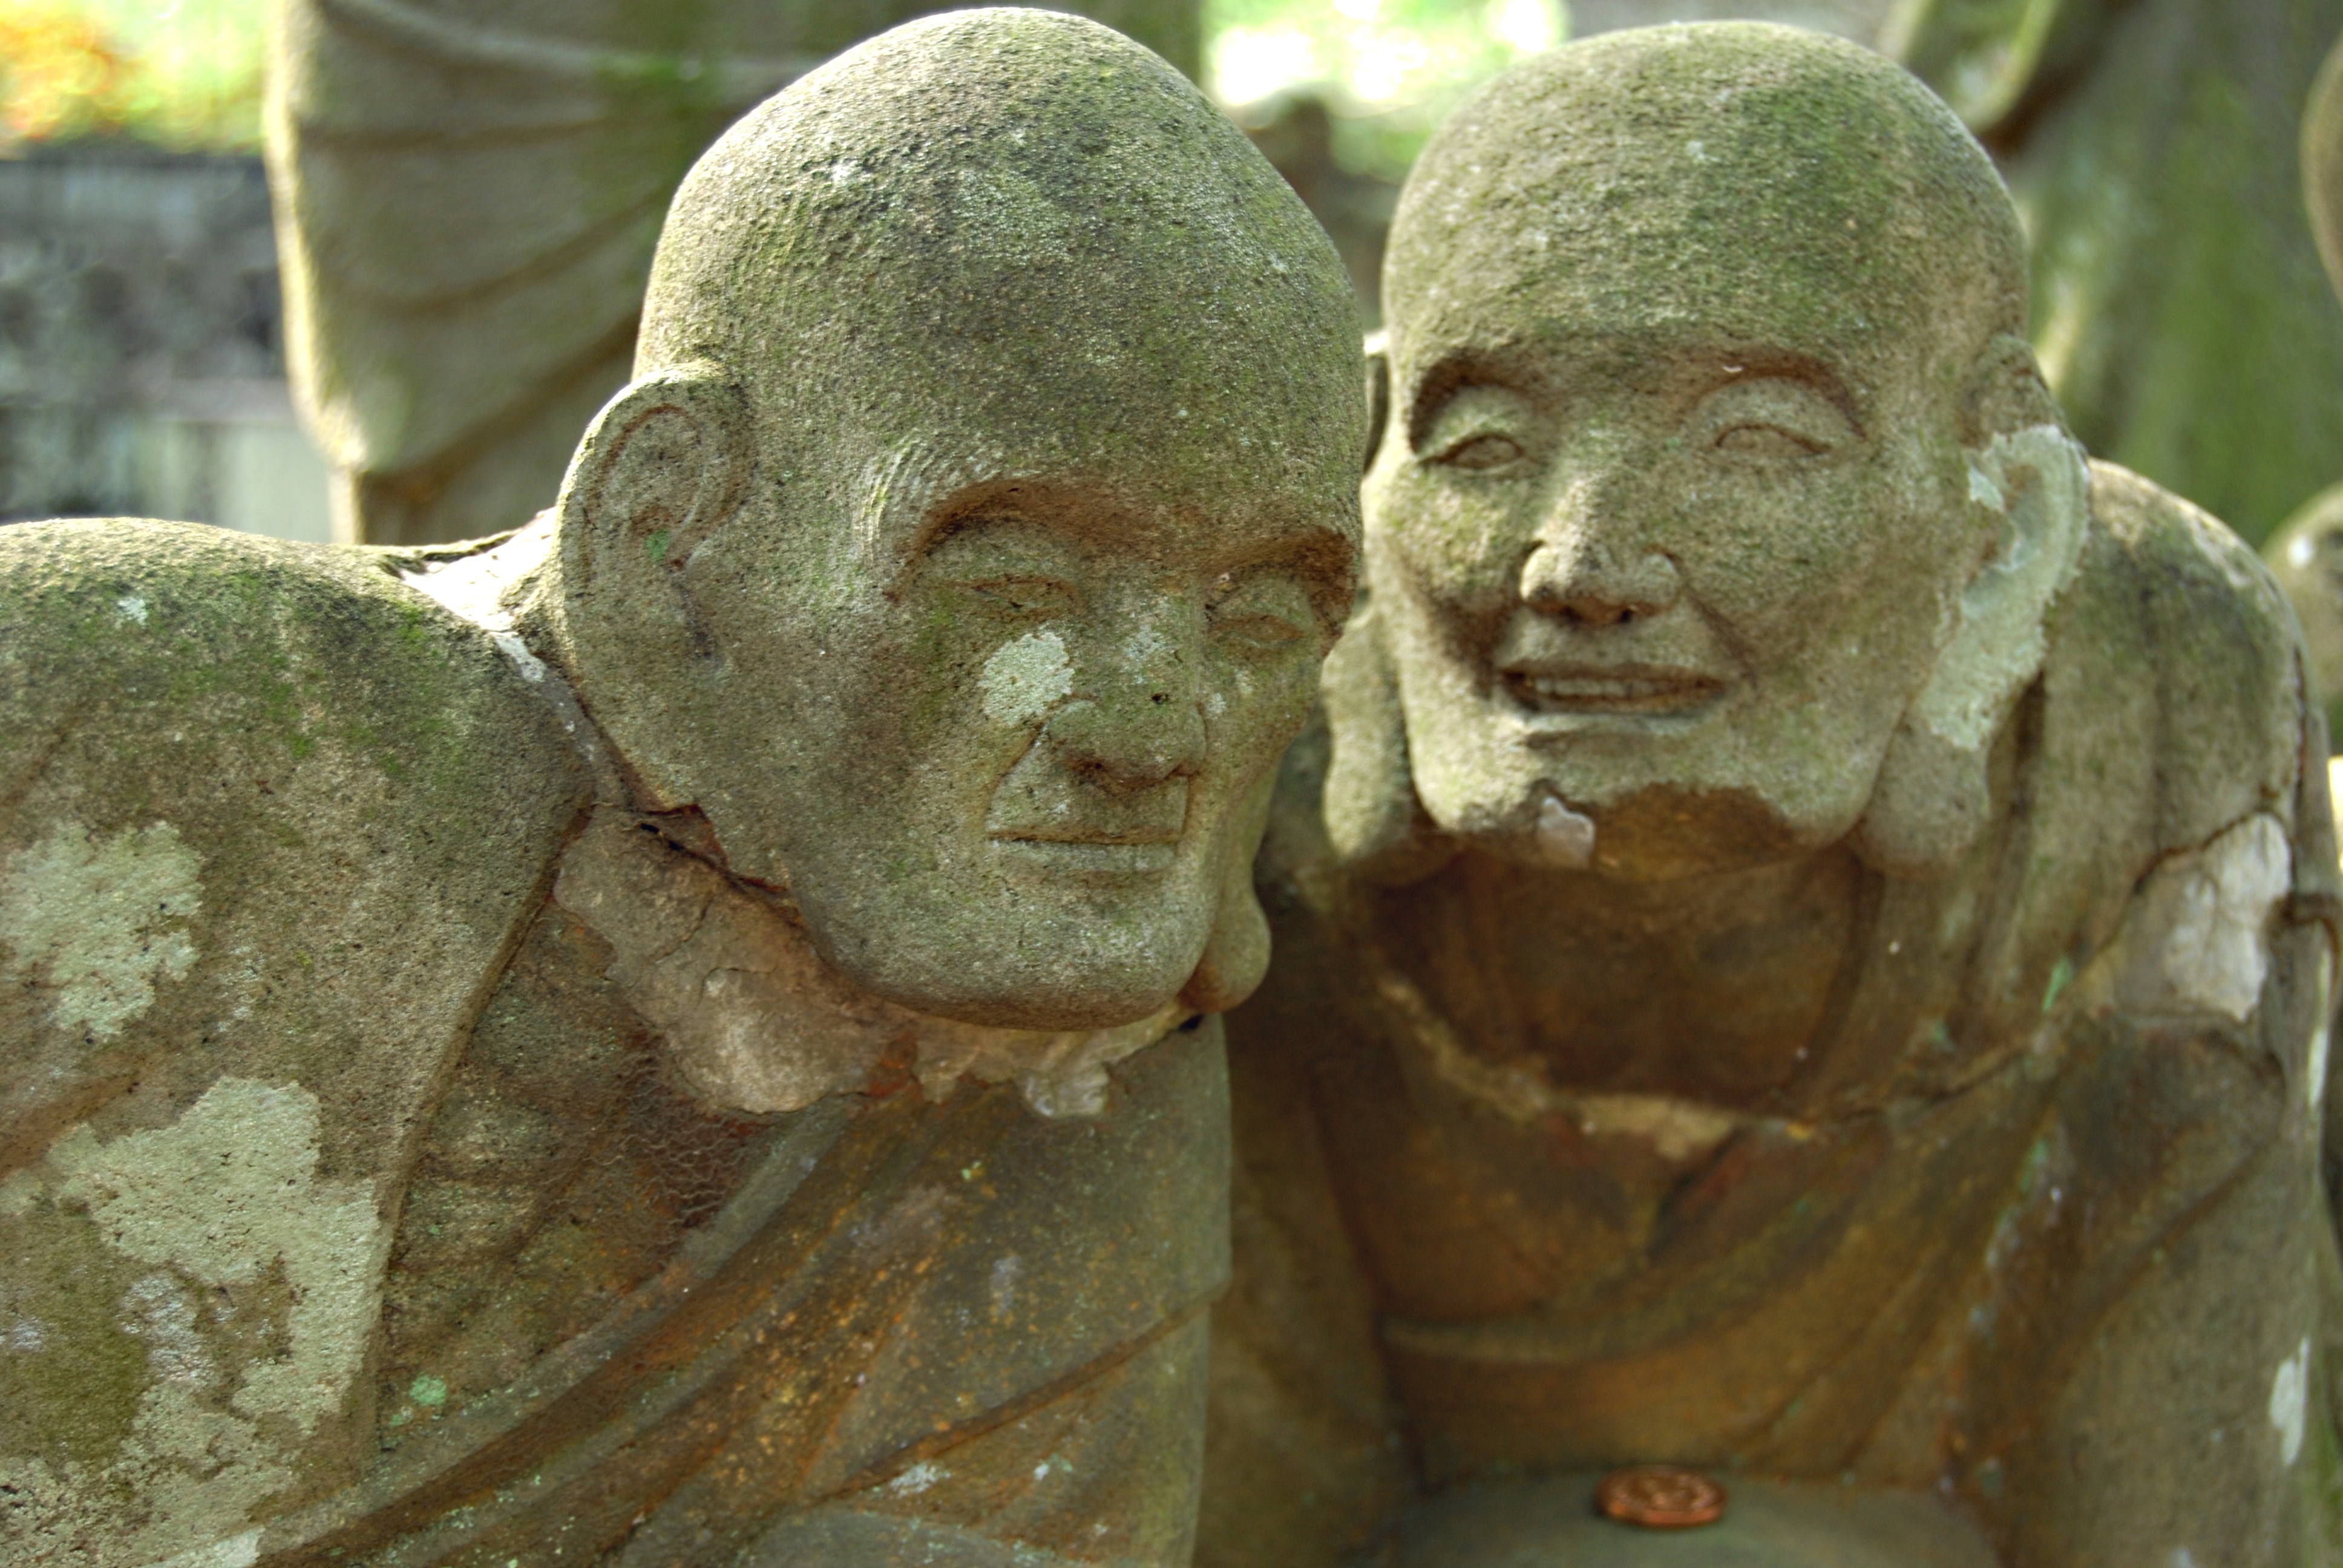
monument, statue, sculpture, art, temple, head, speak, carving, tradition, listen, kawagoe, buddha statue, stone statues, ancient history